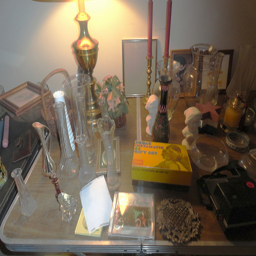
The table is covered in glass vases and other knick knacks.
A table topped with a lamp, vases and candles.
Several glass vases and other ornaments on a wooden table.
Table cluttered with old things such as glassware and more.
A bunch of items sitting on a table with a lamp that has the light on